Shadow of Evil

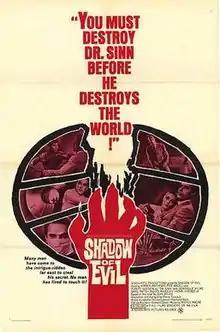
French theatrical release poster

Banco à Bangkok pour OSS 117, released in the USA as Shadow of Evil, is a 1964 French/Italian international co-production Eurospy spy-fi film. It was based on Jean Bruce's 1960 novel "Lila de Calcutta", the 74th OSS 117 novel. It was the second OSS 117 film directed by André Hunebelle and produced by Paul Cadéac, the first in the series in colour, the first co-produced by the Italian company Da.Ma. Cinematografica and the last to star Kerwin Mathews as OSS 117.